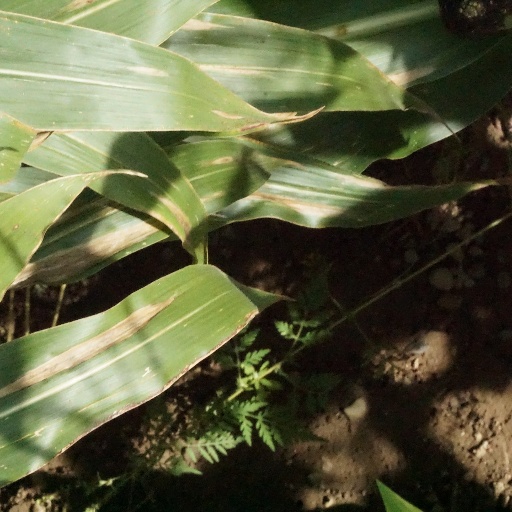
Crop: maize; corn